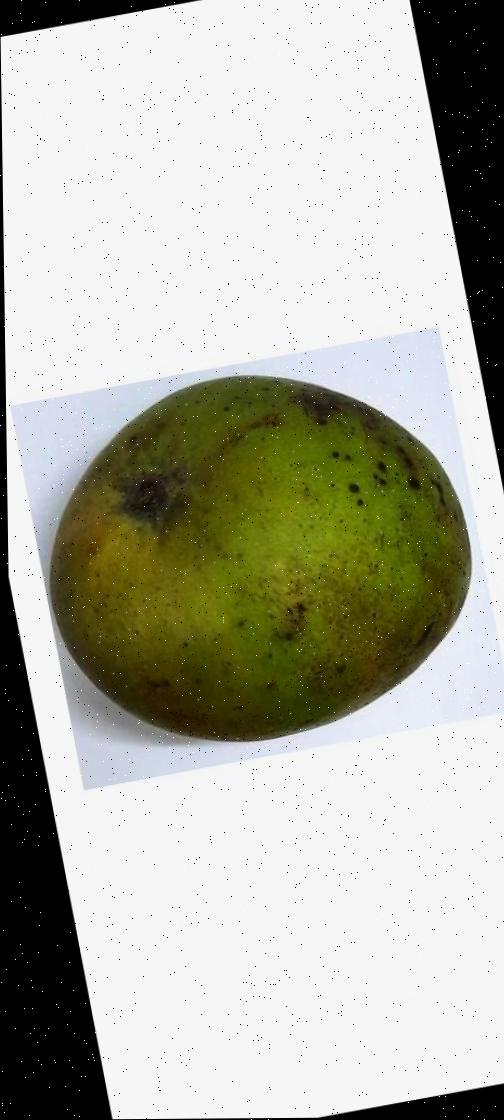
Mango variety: Harivanga